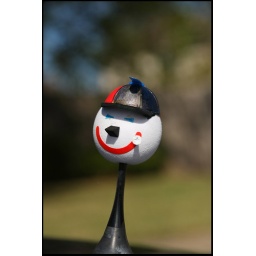
Jack in the box ball head